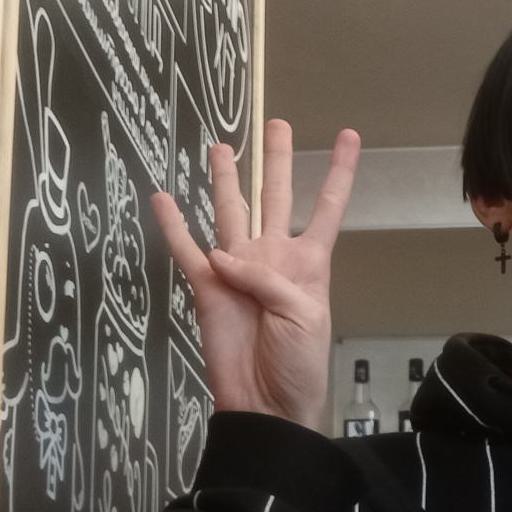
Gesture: four